Batu Lintang camp

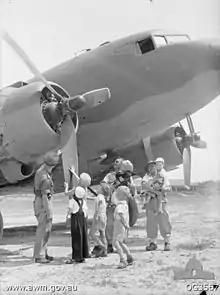
Ex-internee children inspecting the RAAF Douglas Dakota C-47 on which they were to be transferred to Labuan.

On 8–9 September, the Royal Australian Navy corvette , with Eastick and staff officers on board, sailed for Kuching, along with . At 14:35 on 11 September, Eastick accepted the surrender of the Japanese forces in the Kuching area from their commander, Major-General Hiyoe Yamamura, on board HMAS "Kapunda". Later that day the Australian occupying force landed.